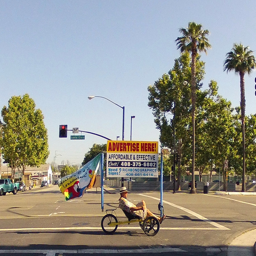
a man riding on an unusual bike with a sign on the street
A man pedaling a small bike rides on the street.
The man is riding a three wheeled bike outside.
A man riding a bike across a cross walk.
The man was sitting on a mini bike